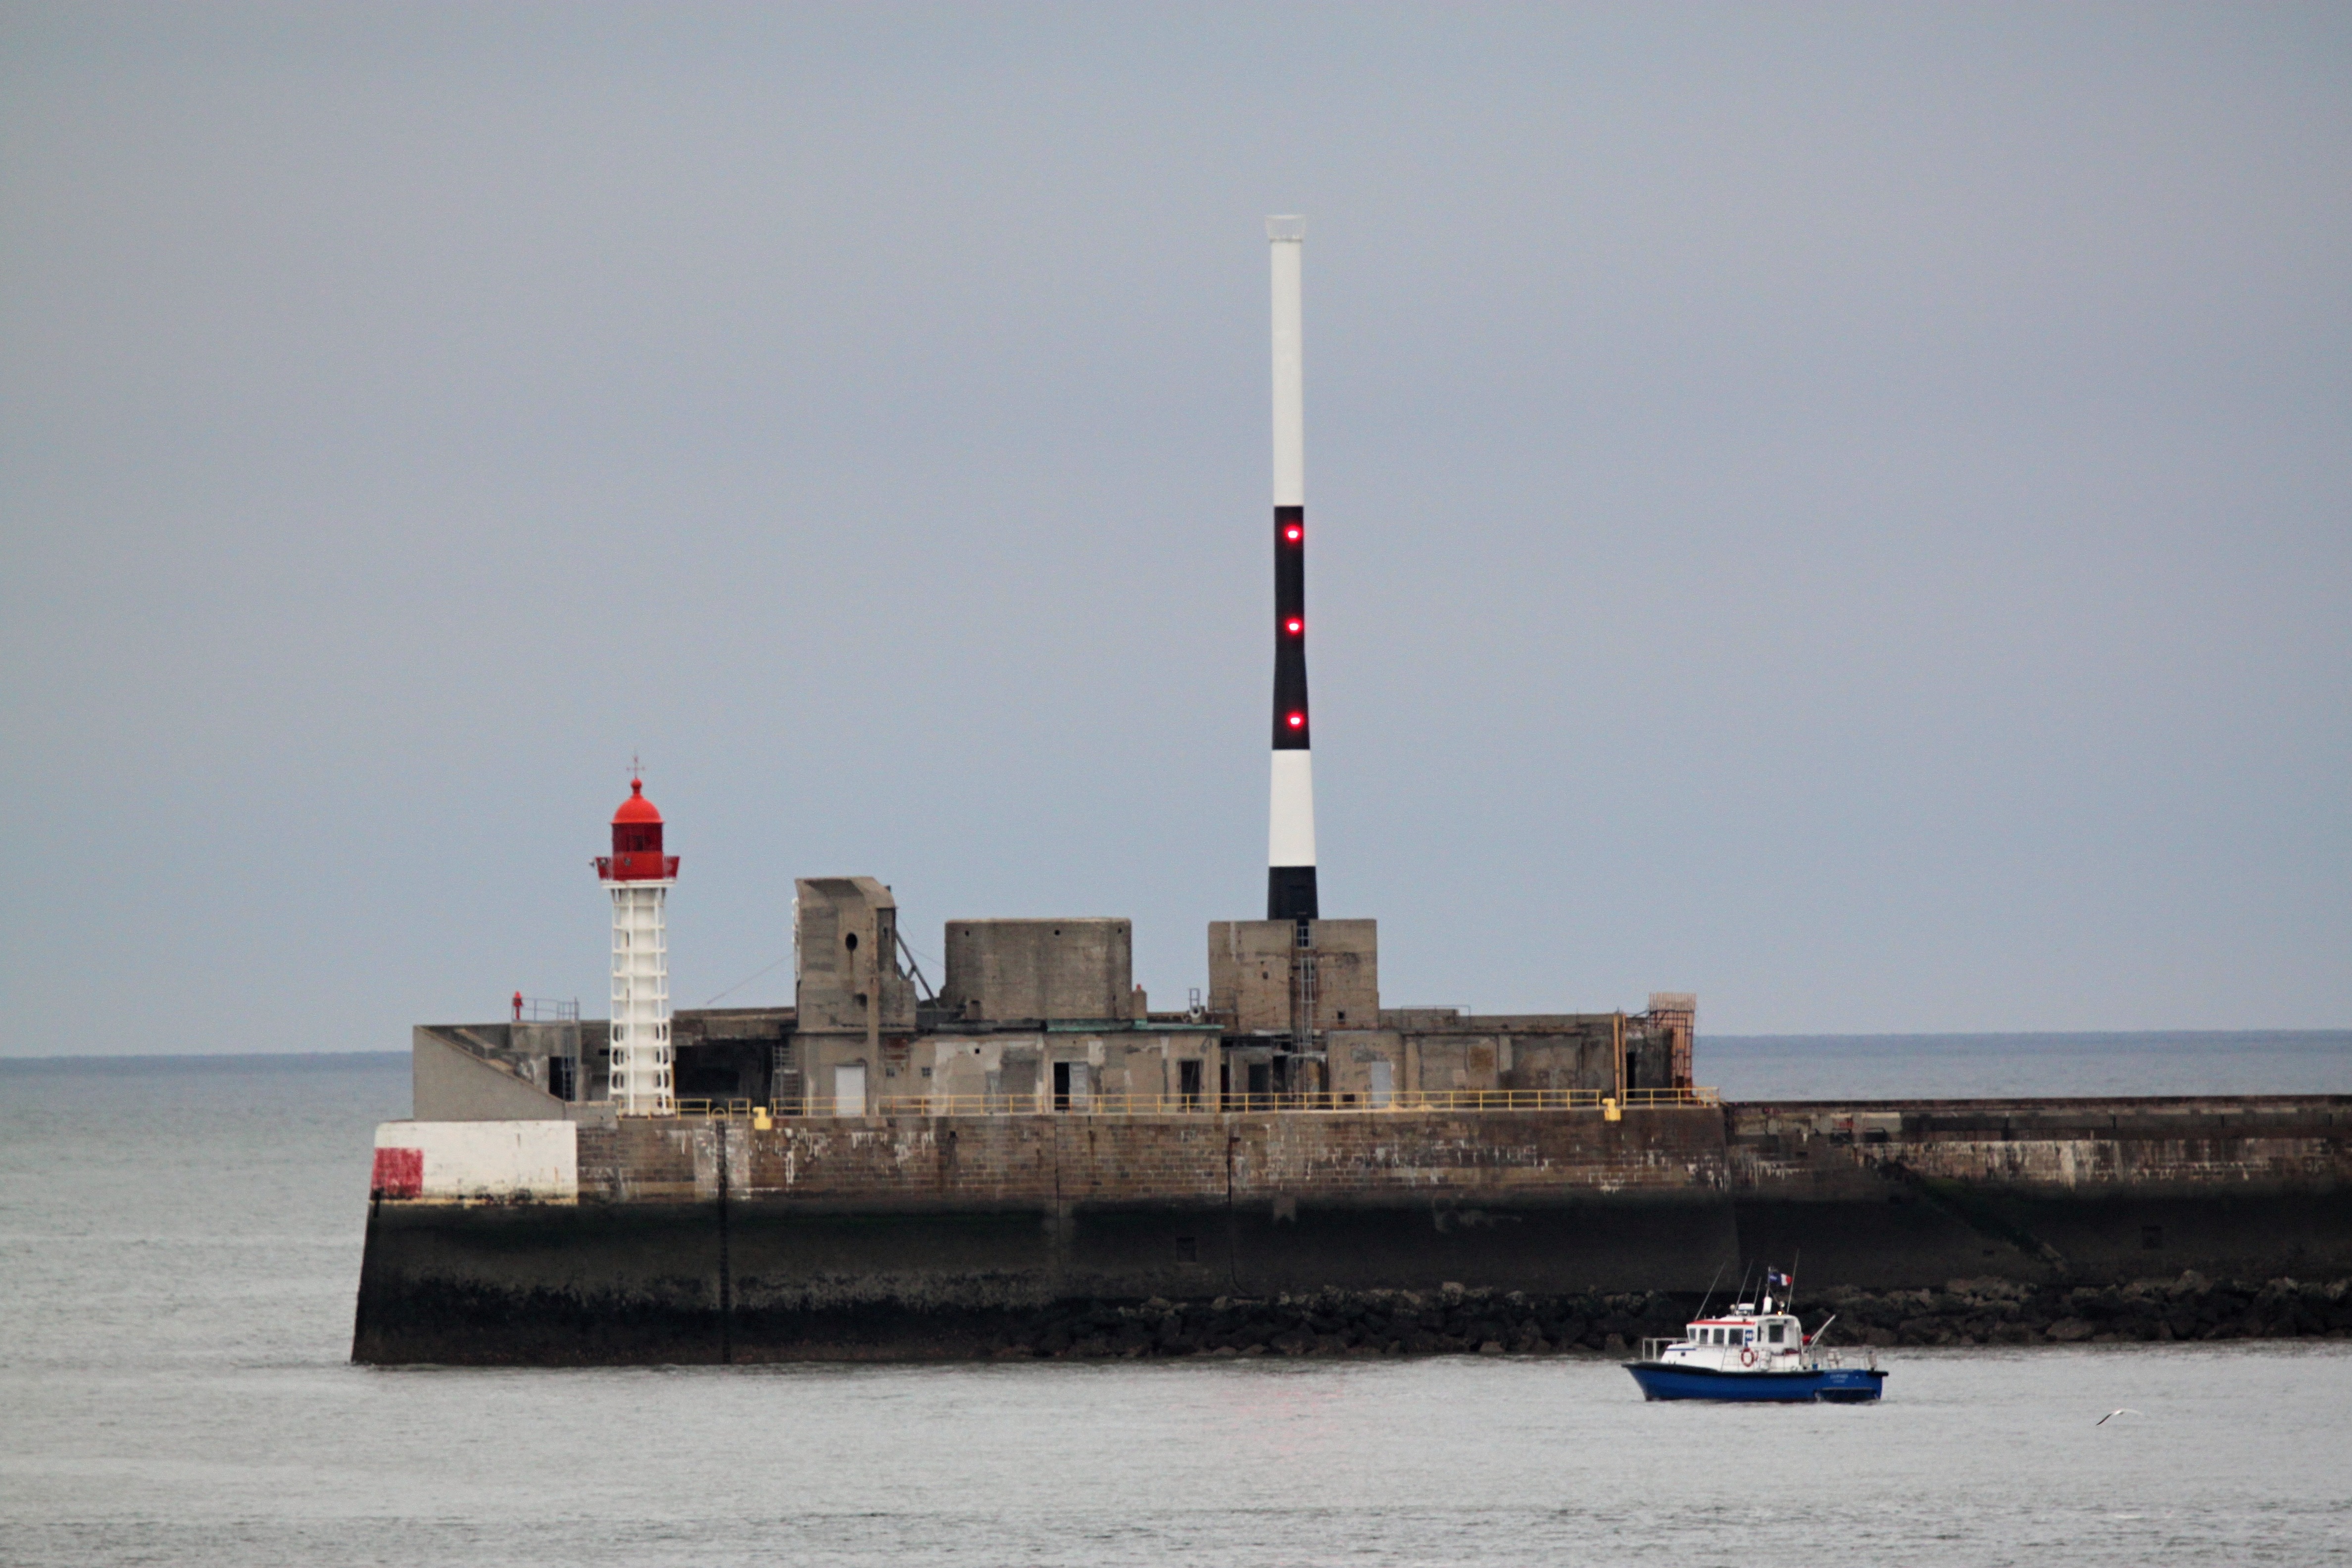
sea, coast, water, lighthouse, pier, ship, france, vehicle, tower, harbor, port, normandy, channel, tugboat, watercraft, le havre, bulk carrier